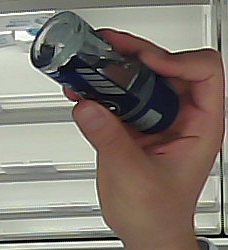
Product: nivea_rollon